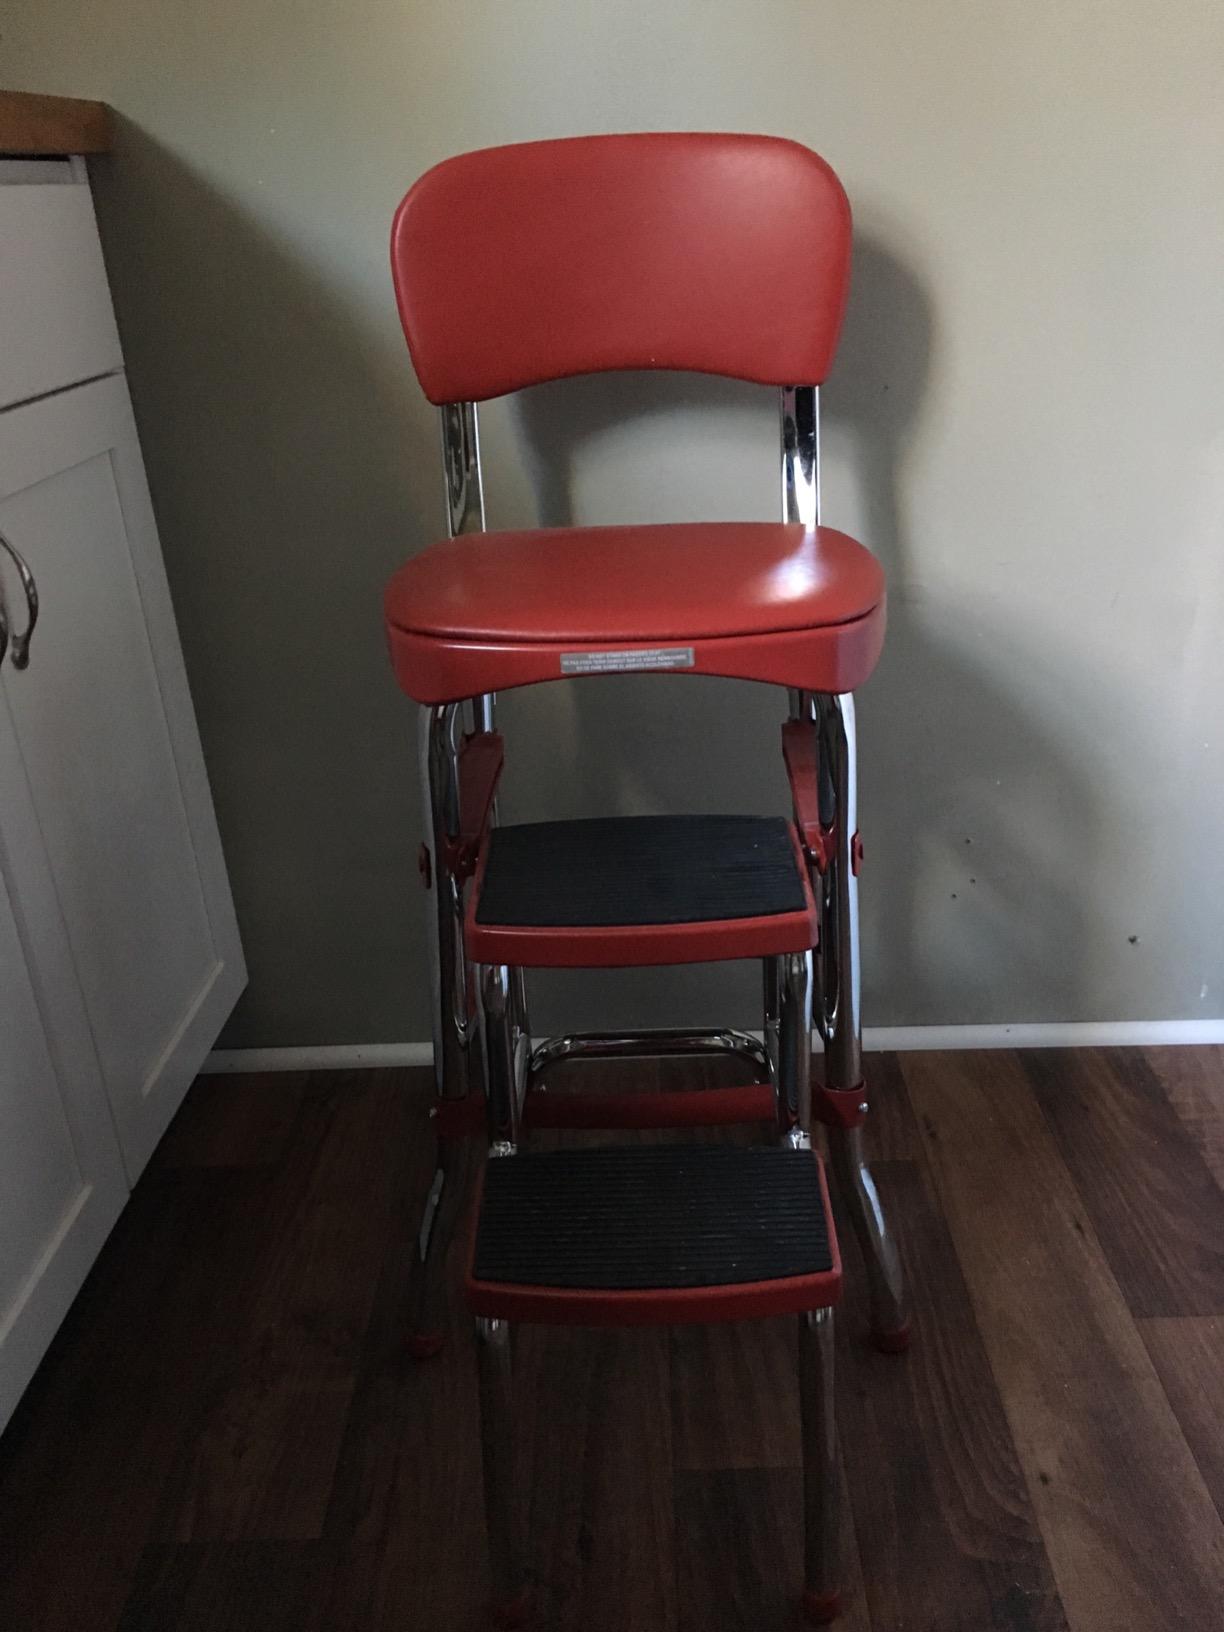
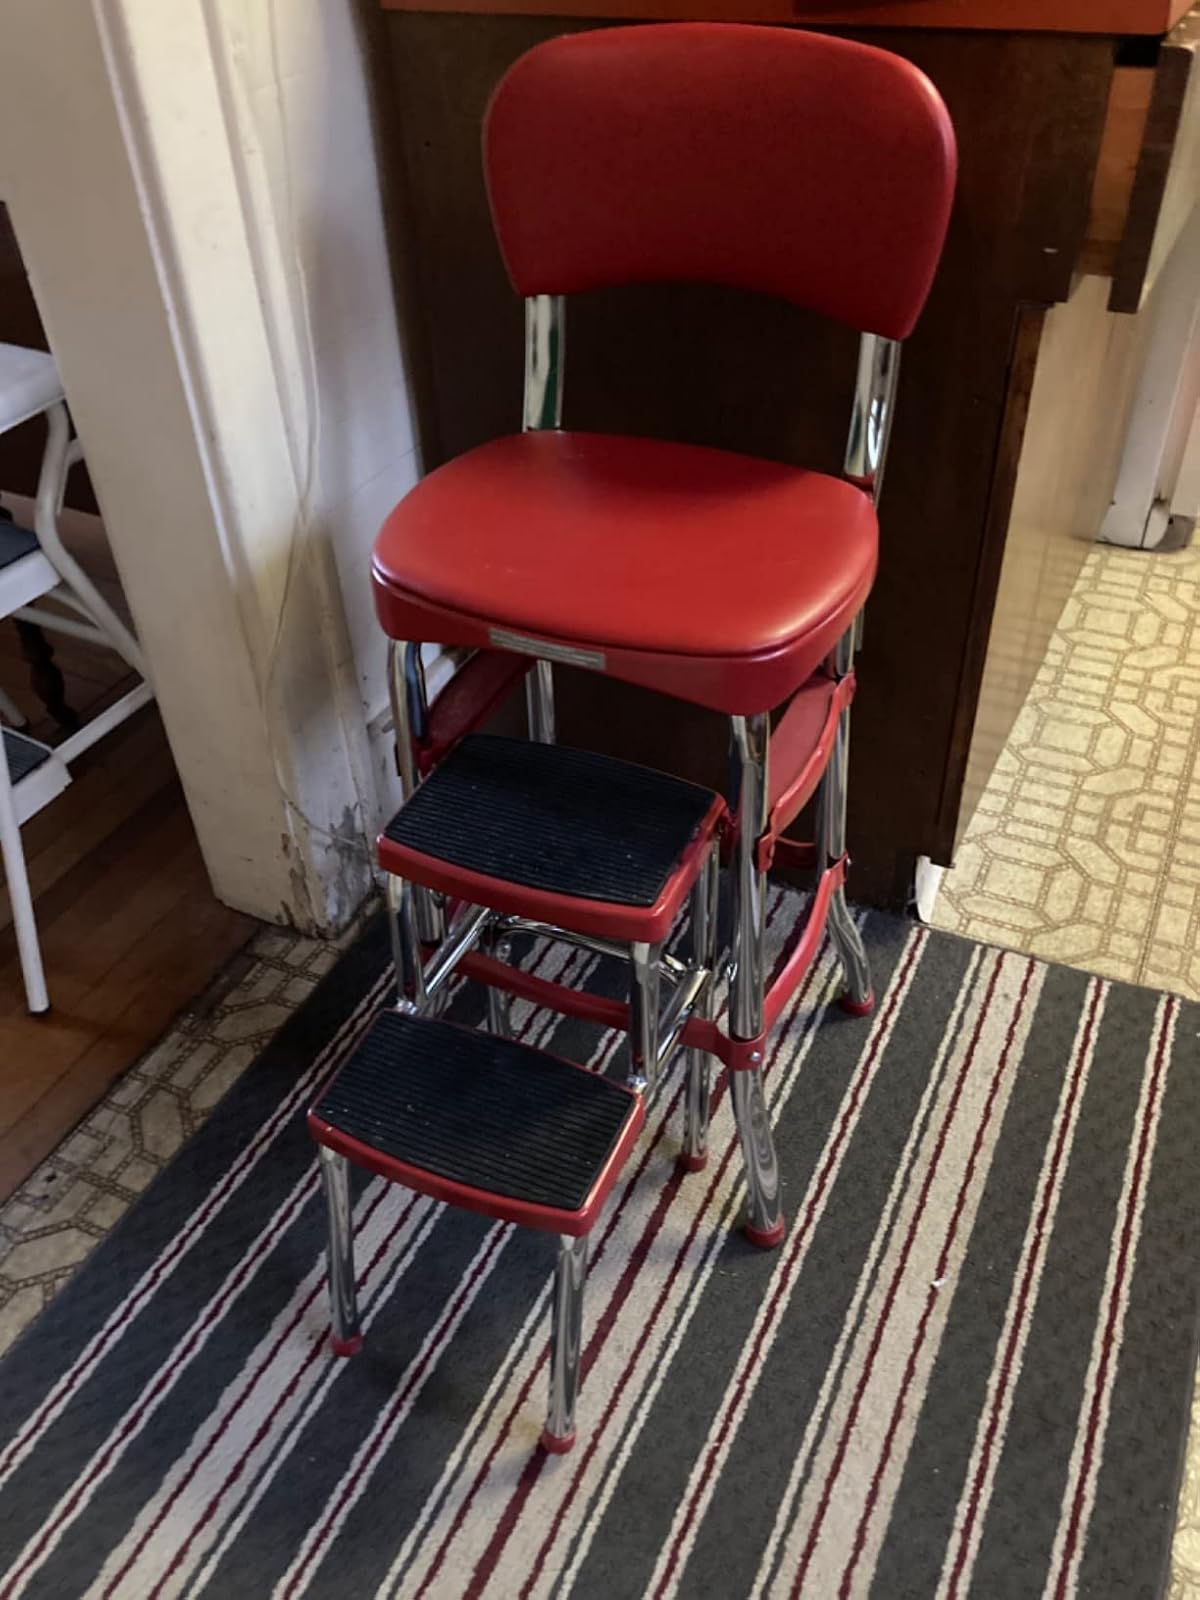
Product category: items_chair
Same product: yes